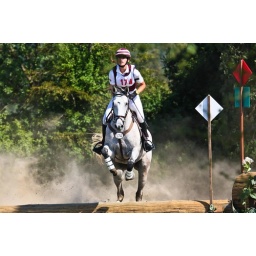
Launching over 16 and into the water in a cloud of dust.